West Ham United F.C.

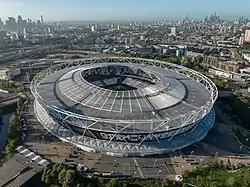
West Ham moved into the Olympic Stadium in 2016

The origins of West Ham's links with hooliganism starts in the 1960s with the establishment of The Mile End Mob (named after an area of the East End of London). During the 1970s and 1980s (the main era for organised football-related violence), West Ham gained further notoriety for the levels of hooliganism in their fan base and antagonistic behaviour towards both their own and rival fans, and the police. During the 1970s in particular, rival groups of West Ham fans from neighbouring areas often did battle with each other at games, most often groups from the neighbouring districts of Barking and Dagenham.